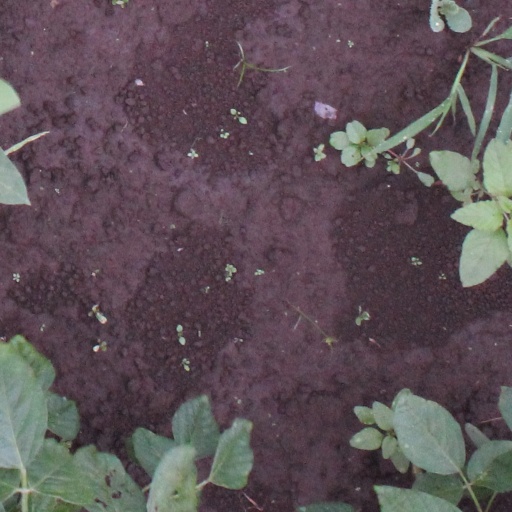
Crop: soybean